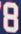
Number: 8